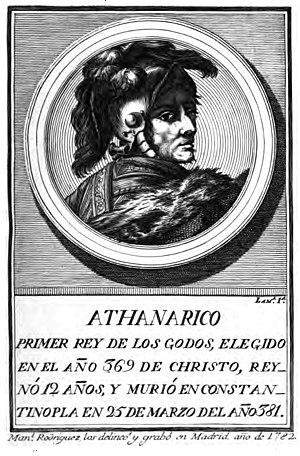
Portrait d'ATANARICO, roi Wisigoth, n° 1 dans l'ordre chronologique du livre digitalisé par Google depuis la librairie de l'Université d'Oxford.